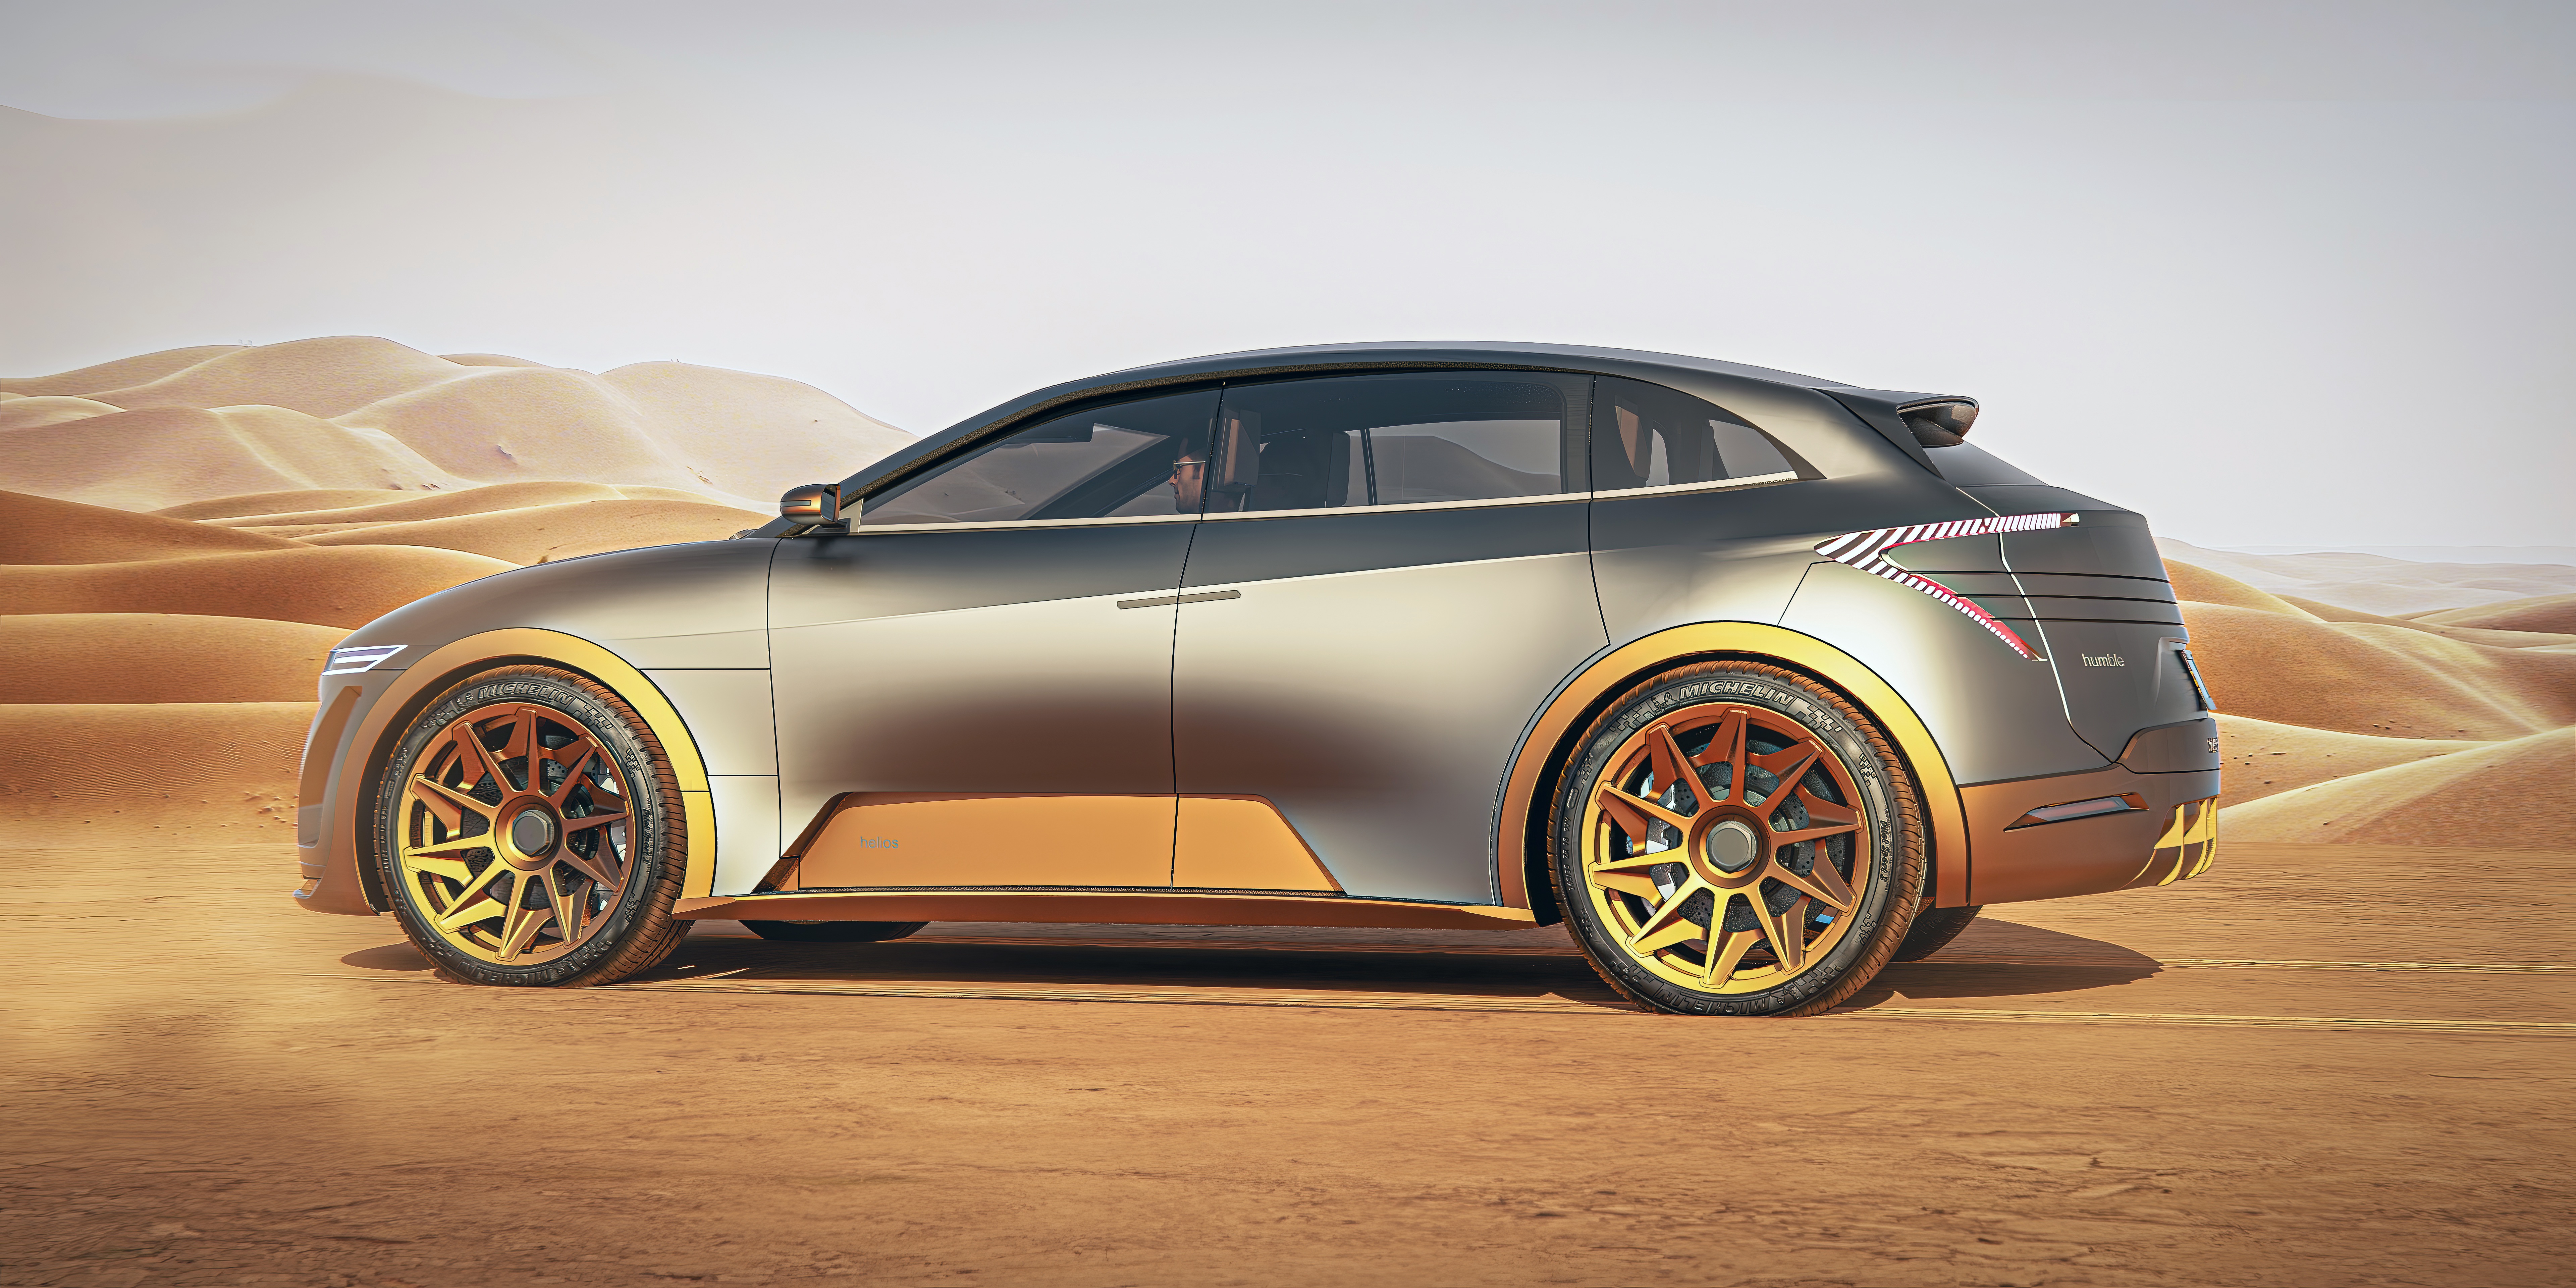
car, tire, wheel, vehicle, automotive lighting, hood, automotive tire, automotive design, window, motor vehicle, alloy wheel, bumper, rolling, hubcap, personal luxury car, vehicle door, automotive exterior, fender, rim, Tints and shades, performance car, trunk, spoke, automotive wheel system, auto part, mid size car, sports car, spoiler, hardtop, audi, automotive exhaust, full size car, Automotive fog light, luxury vehicle, landscape, tire care, family car, metal, sports sedan, compact car, Liftback, custom car, coupe, sedan, carbon, city car, supercar, executive car, hatchback, hot hatch